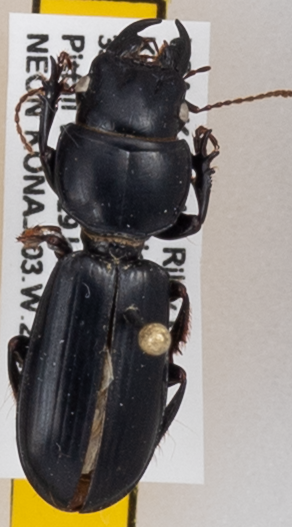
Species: Scarites subterraneus
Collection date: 2019-06-19
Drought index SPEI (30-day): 0.1
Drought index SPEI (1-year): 1.69
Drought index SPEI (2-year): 0.24